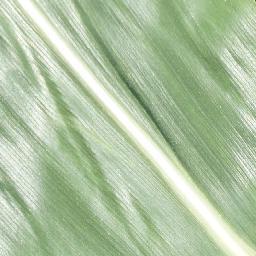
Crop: corn
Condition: (maize)_healthy